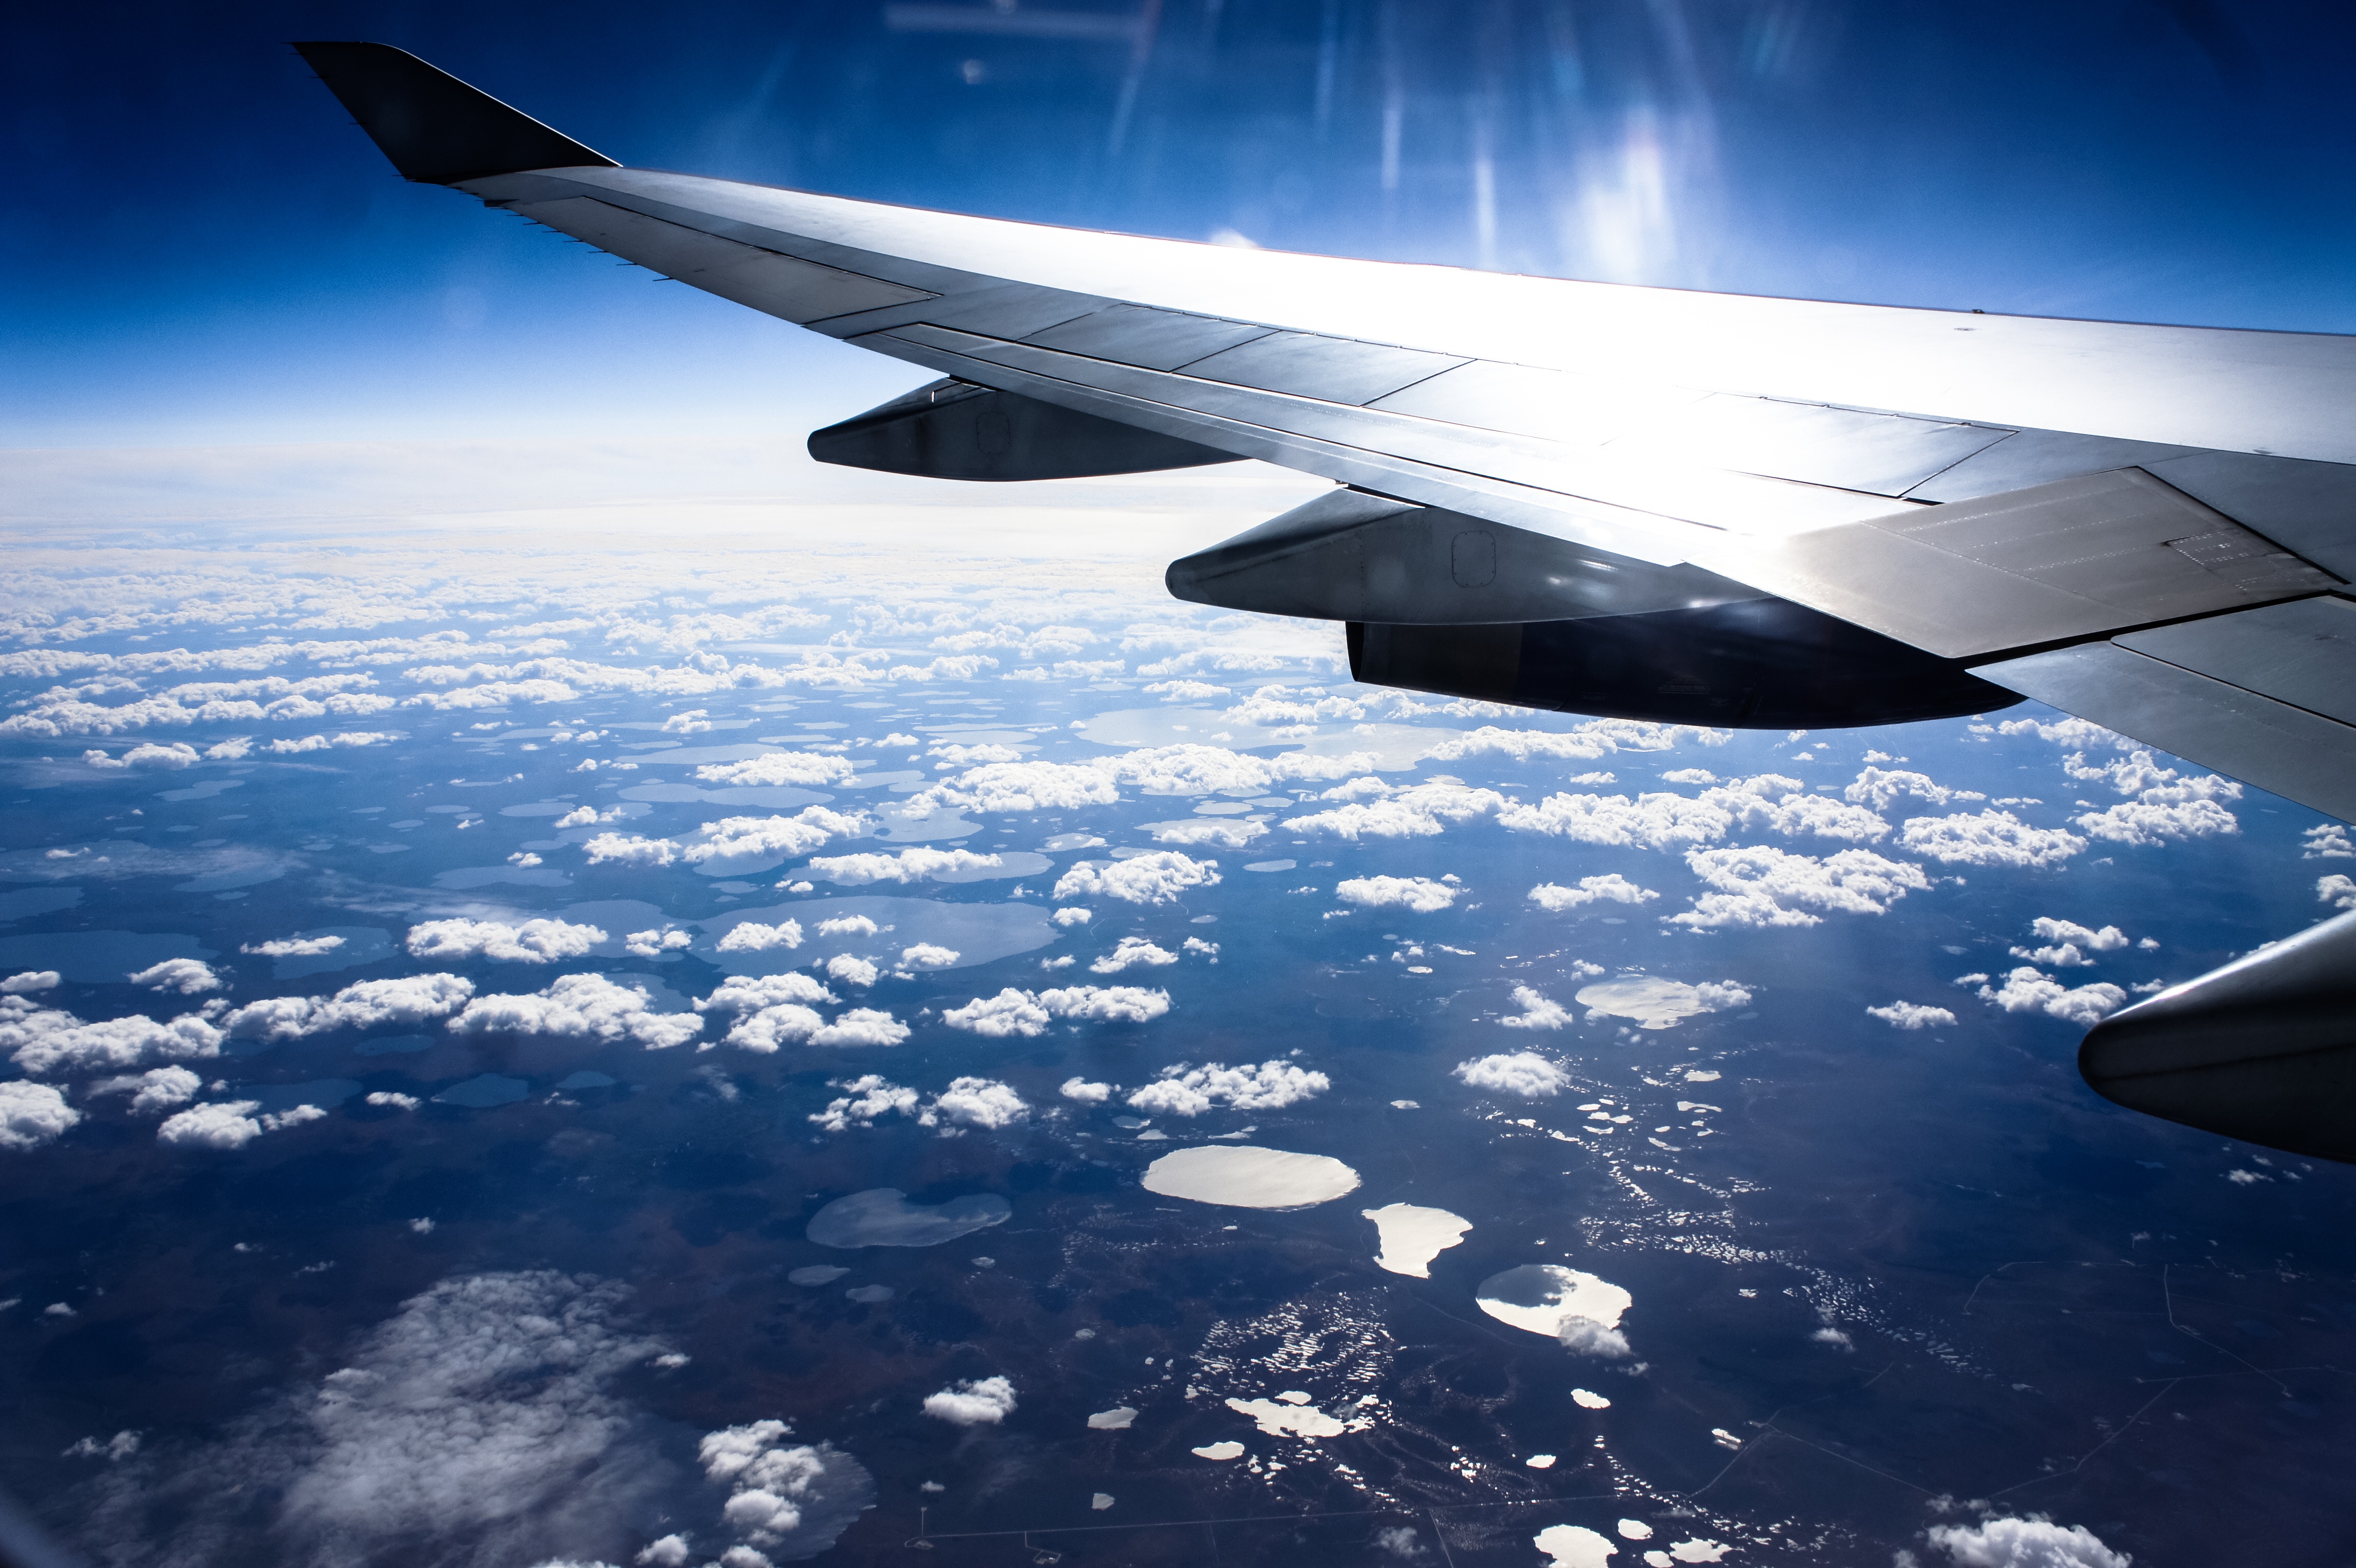
wing, cloud, sky, atmosphere, airplane, aircraft, reflection, vehicle, airline, aviation, flight, blue, airliner, screenshot, jet aircraft, air travel, atmosphere of earth, narrow body aircraft